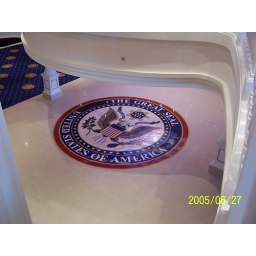
This seal is in the floor at the base of the atrium.